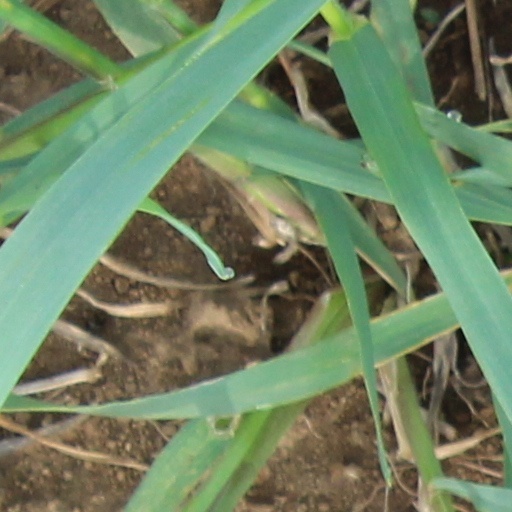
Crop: wheat